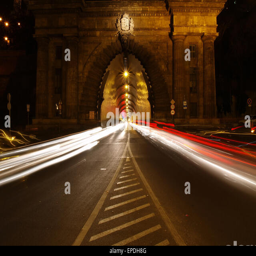
exit of a tunnel with cars